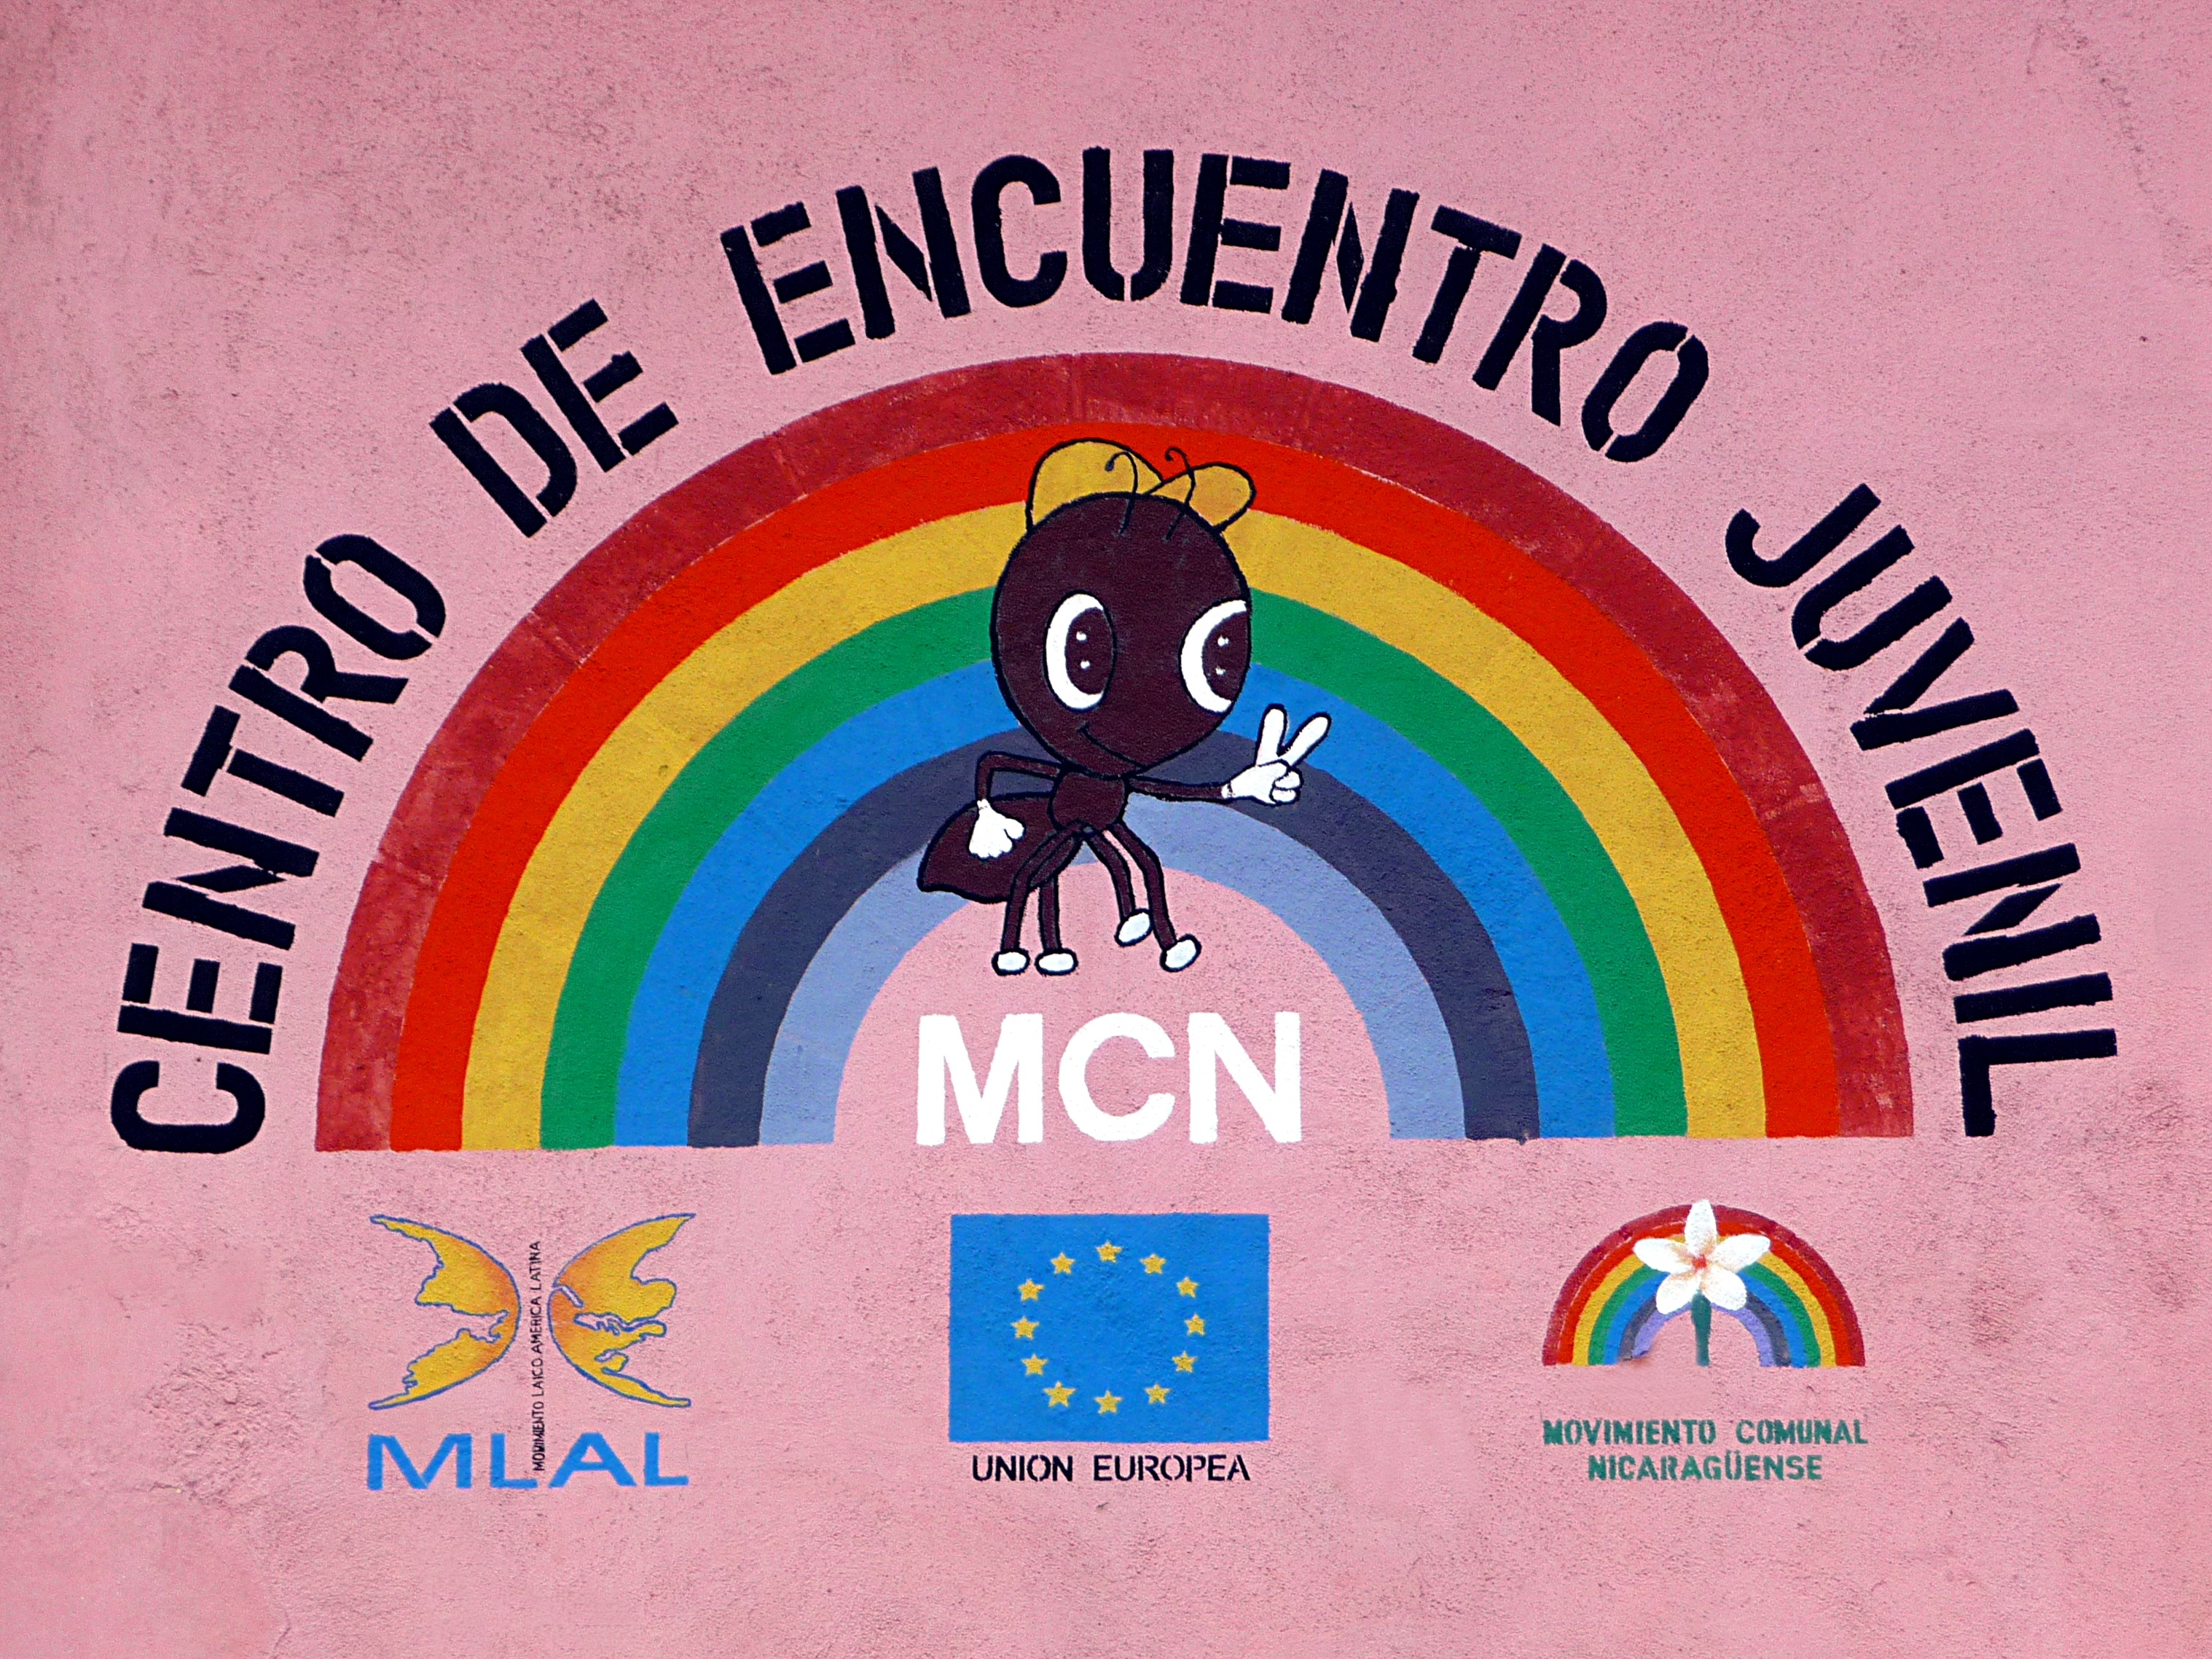
advertising, color, pink, graffiti, circle, street art, brand, font, rainbow, illustration, logo, bee, poster, graphic design